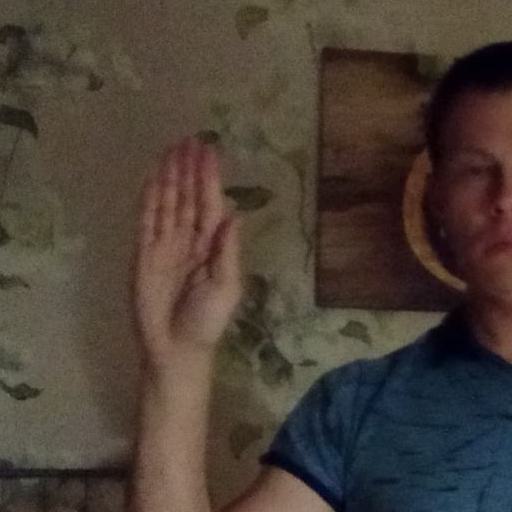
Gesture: stop